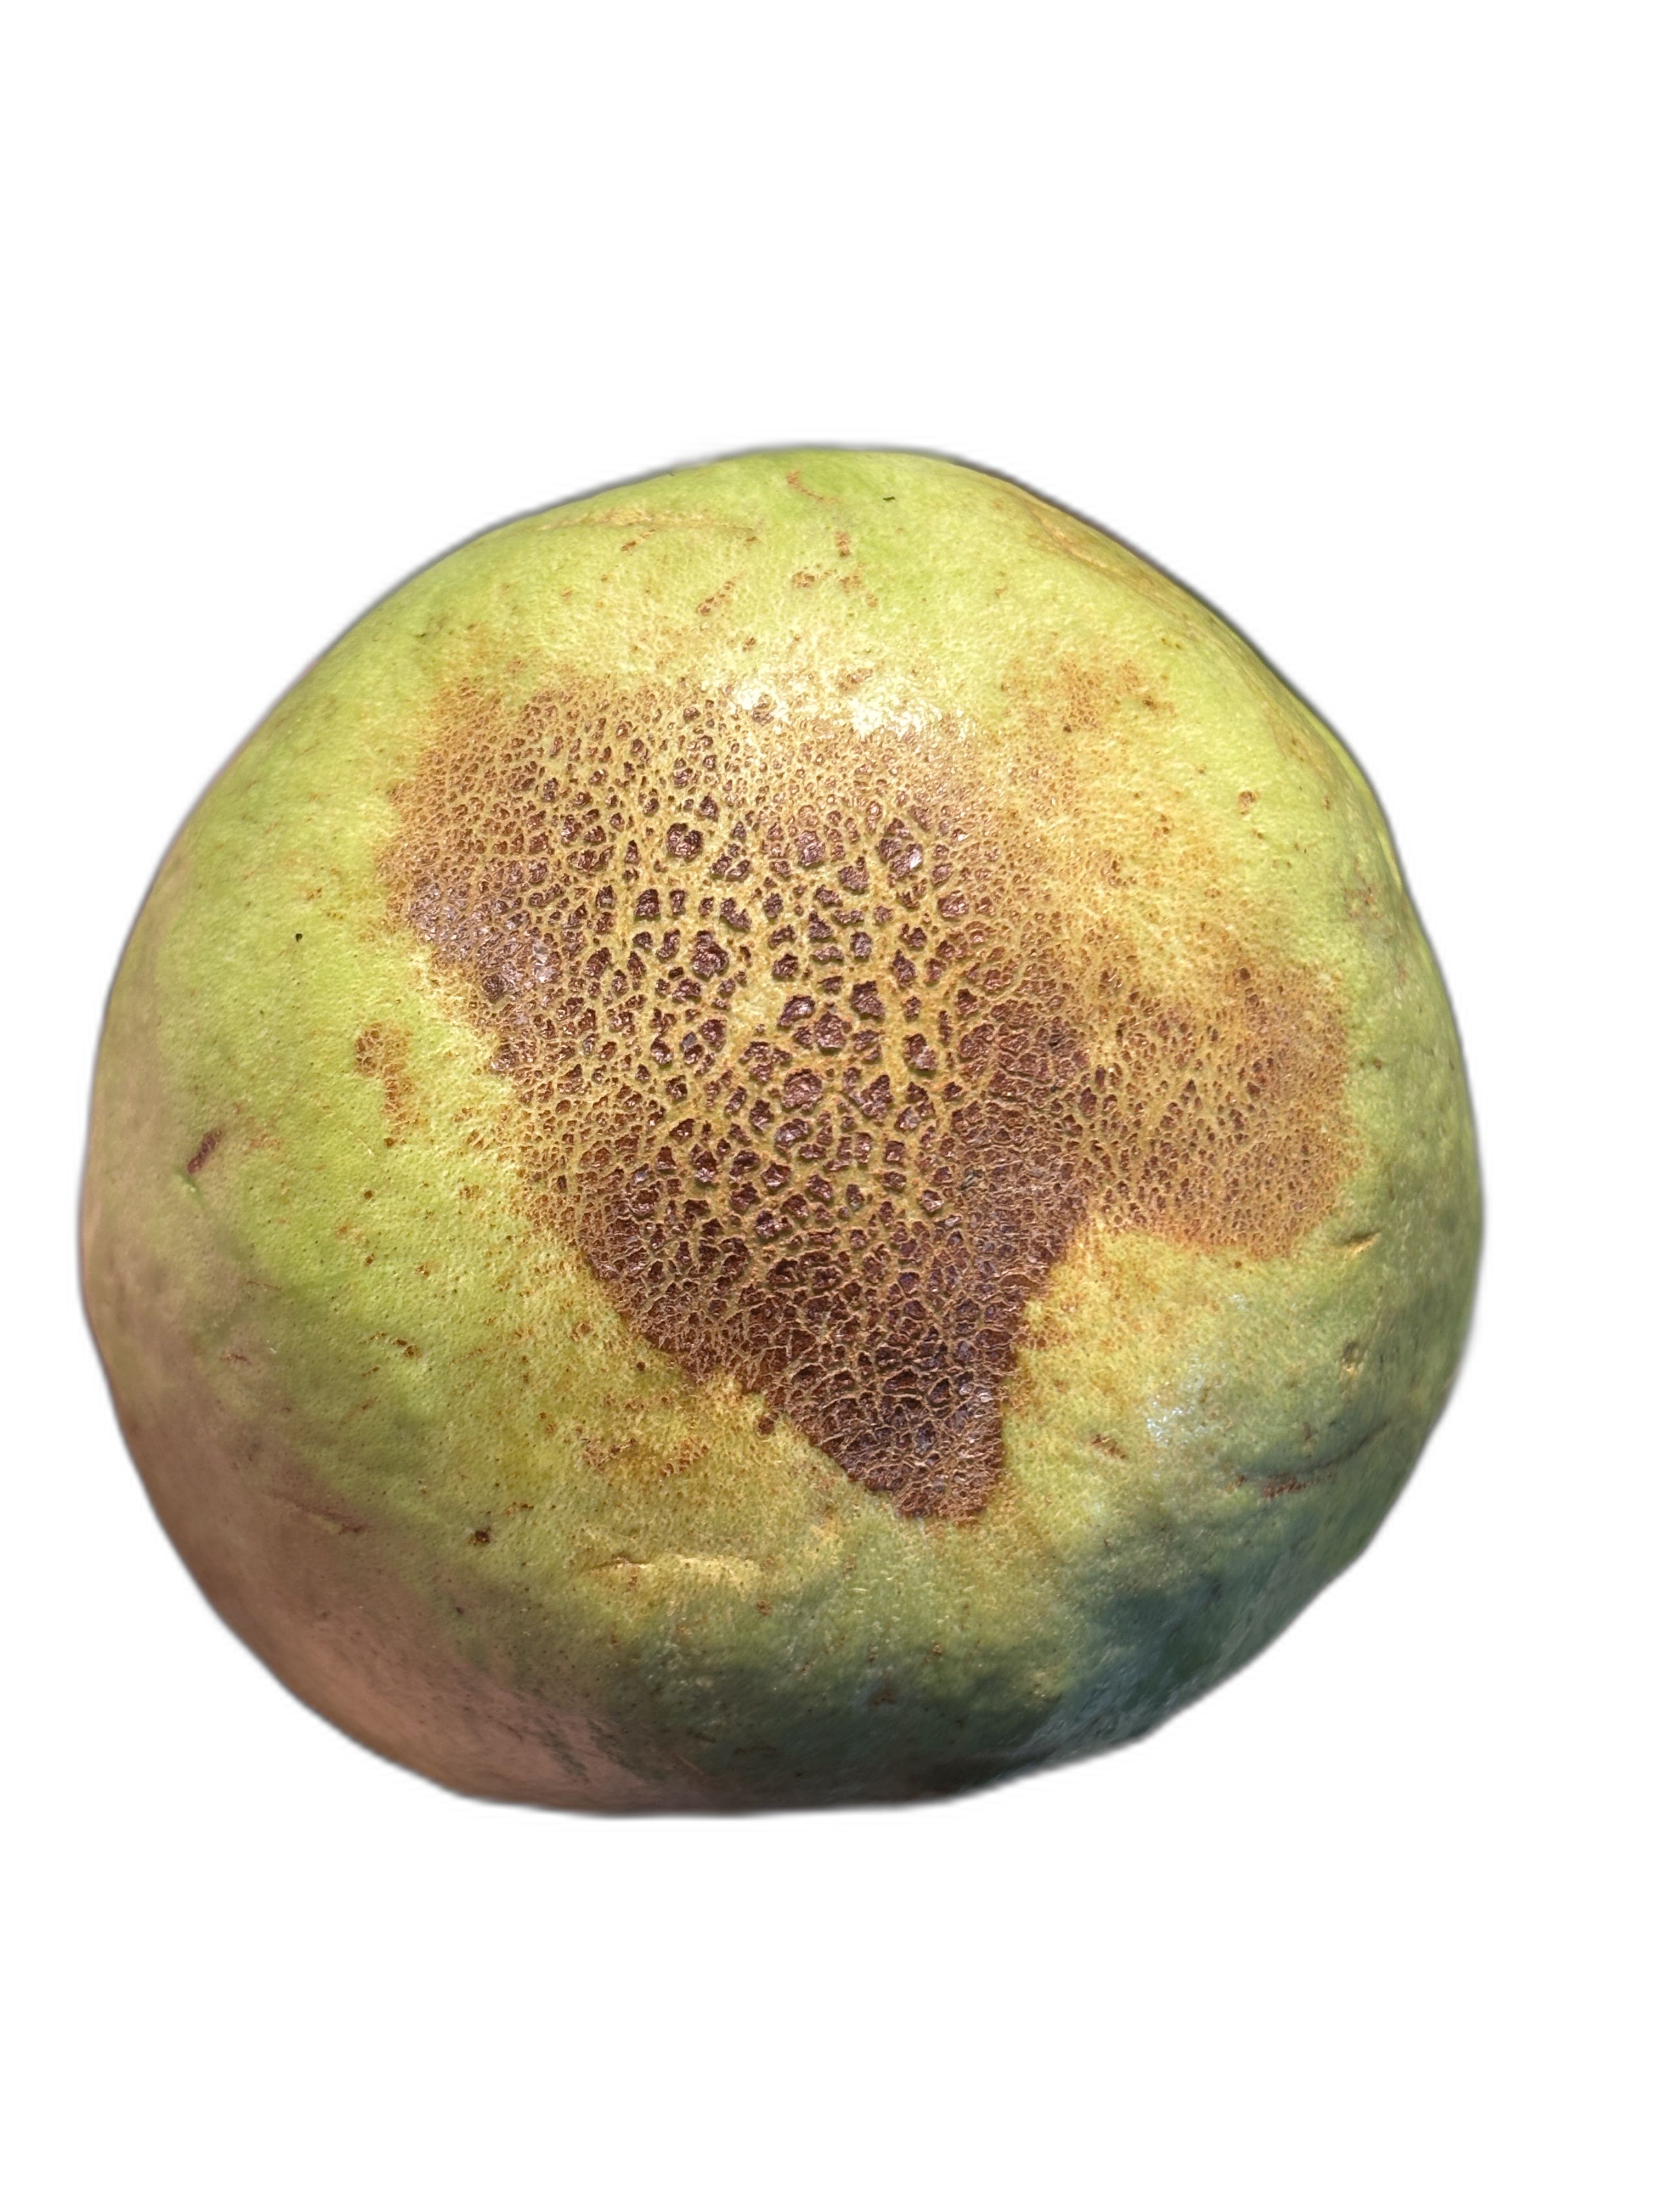
Plant part: fruit
Disease: Scab